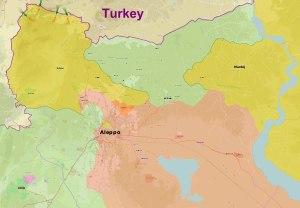
La bataille d'Afrine, baptisée par la Turquie opération Rameau d'olivier, a lieu lors de la guerre civile syrienne. Cette deuxième intervention militaire turque en Syrie fait suite à l'opération Bouclier de l'Euphrate de 2016-2017. L'offensive est lancée le 20 janvier 2018 par l'armée turque et les rebelles syriens de l'Armée syrienne libre contre les forces kurdes des YPG, avec l'objectif de chasser ces derniers de la ville et de la région d'Afrine, sous leur contrôle depuis 2012. Au cours de la bataille, les Kurdes opposent initialement une forte résistance, mais l'armée turque finit par prendre l'avantage grâce à son artillerie lourde et ses frappes aériennes. Abandonnée par sa population, la ville d'Afrine est prise presque sans combat le 18 mars 2018 par les Turcs et les rebelles.